Billesdon

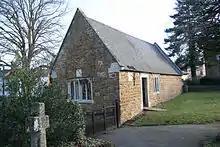
The Old School

The old school, which still stands in the village, was erected by William Sharpe of Rolleston as a free school for the parish. It was also used for vestry meetings. The National School and master's house were built in 1875.